Adevărul

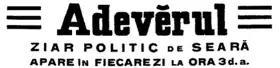
"Adevĕrul" logo, used in the interwar period. The subtitle reads: "Evening political newspaper. Appears each day at 3 PM"

After the outbreak of World War I, the newspaper further divided the surviving socialist camp by swinging into the interventionist group, calling for a declaration of war against the Central Powers. This position was more compatible with that of newspapers like "Universul", "Flacăra", "Furnica" or "Epoca", clashing with the socialist press, the Poporanists, and Germanophile gazettes such as "Seara", "Steagul", "Minerva" or "Opinia". According to historian Lucian Boia, this stance was partly explained by the Jewish origin of its panelists, who, as advocates of assimilation, wanted to identify with the Romanian cultural nationalism and irredenta; an exception was the Germanophile Brănișteanu, for a while marginalized within the group.